Heron Quays DLR station

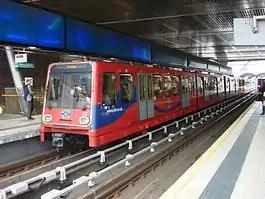

Heron Quays is a light metro station on the Docklands Light Railway (DLR) Bank to Lewisham Line in the Heron Quays area of Canary Wharf in East London. The station is situated on the Isle of Dogs and serves the southern part of the Canary Wharf office complex and is directly connected to the Jubilee Place underground shopping centre. The station is elevated and contained within one of the complex's office towers. It has an out of station interchange (OSI) for Canary Wharf Underground station on London Underground's Jubilee line. Through ticketing is allowed between both stations.